The Dukes of Hazzard (film)

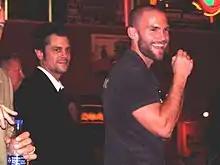
Knoxville and Scott at the premiere

All five members of the Broken Lizard comedy troupe appear in "The Dukes of Hazzard". Kevin Heffernan has a supporting role as Sheev, while the other four appear in cameo roles: